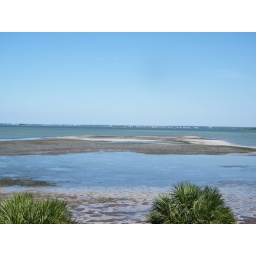
sand bar exposed by the low tide